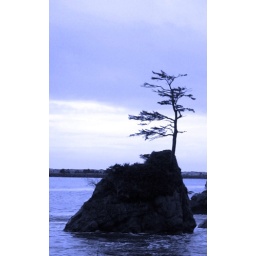
tree in blue